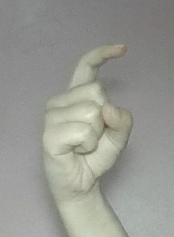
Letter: ra